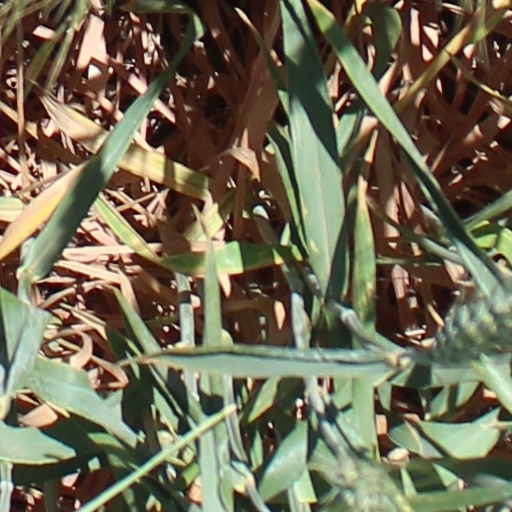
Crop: wheat